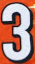
Number: 3